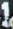
Number: 1